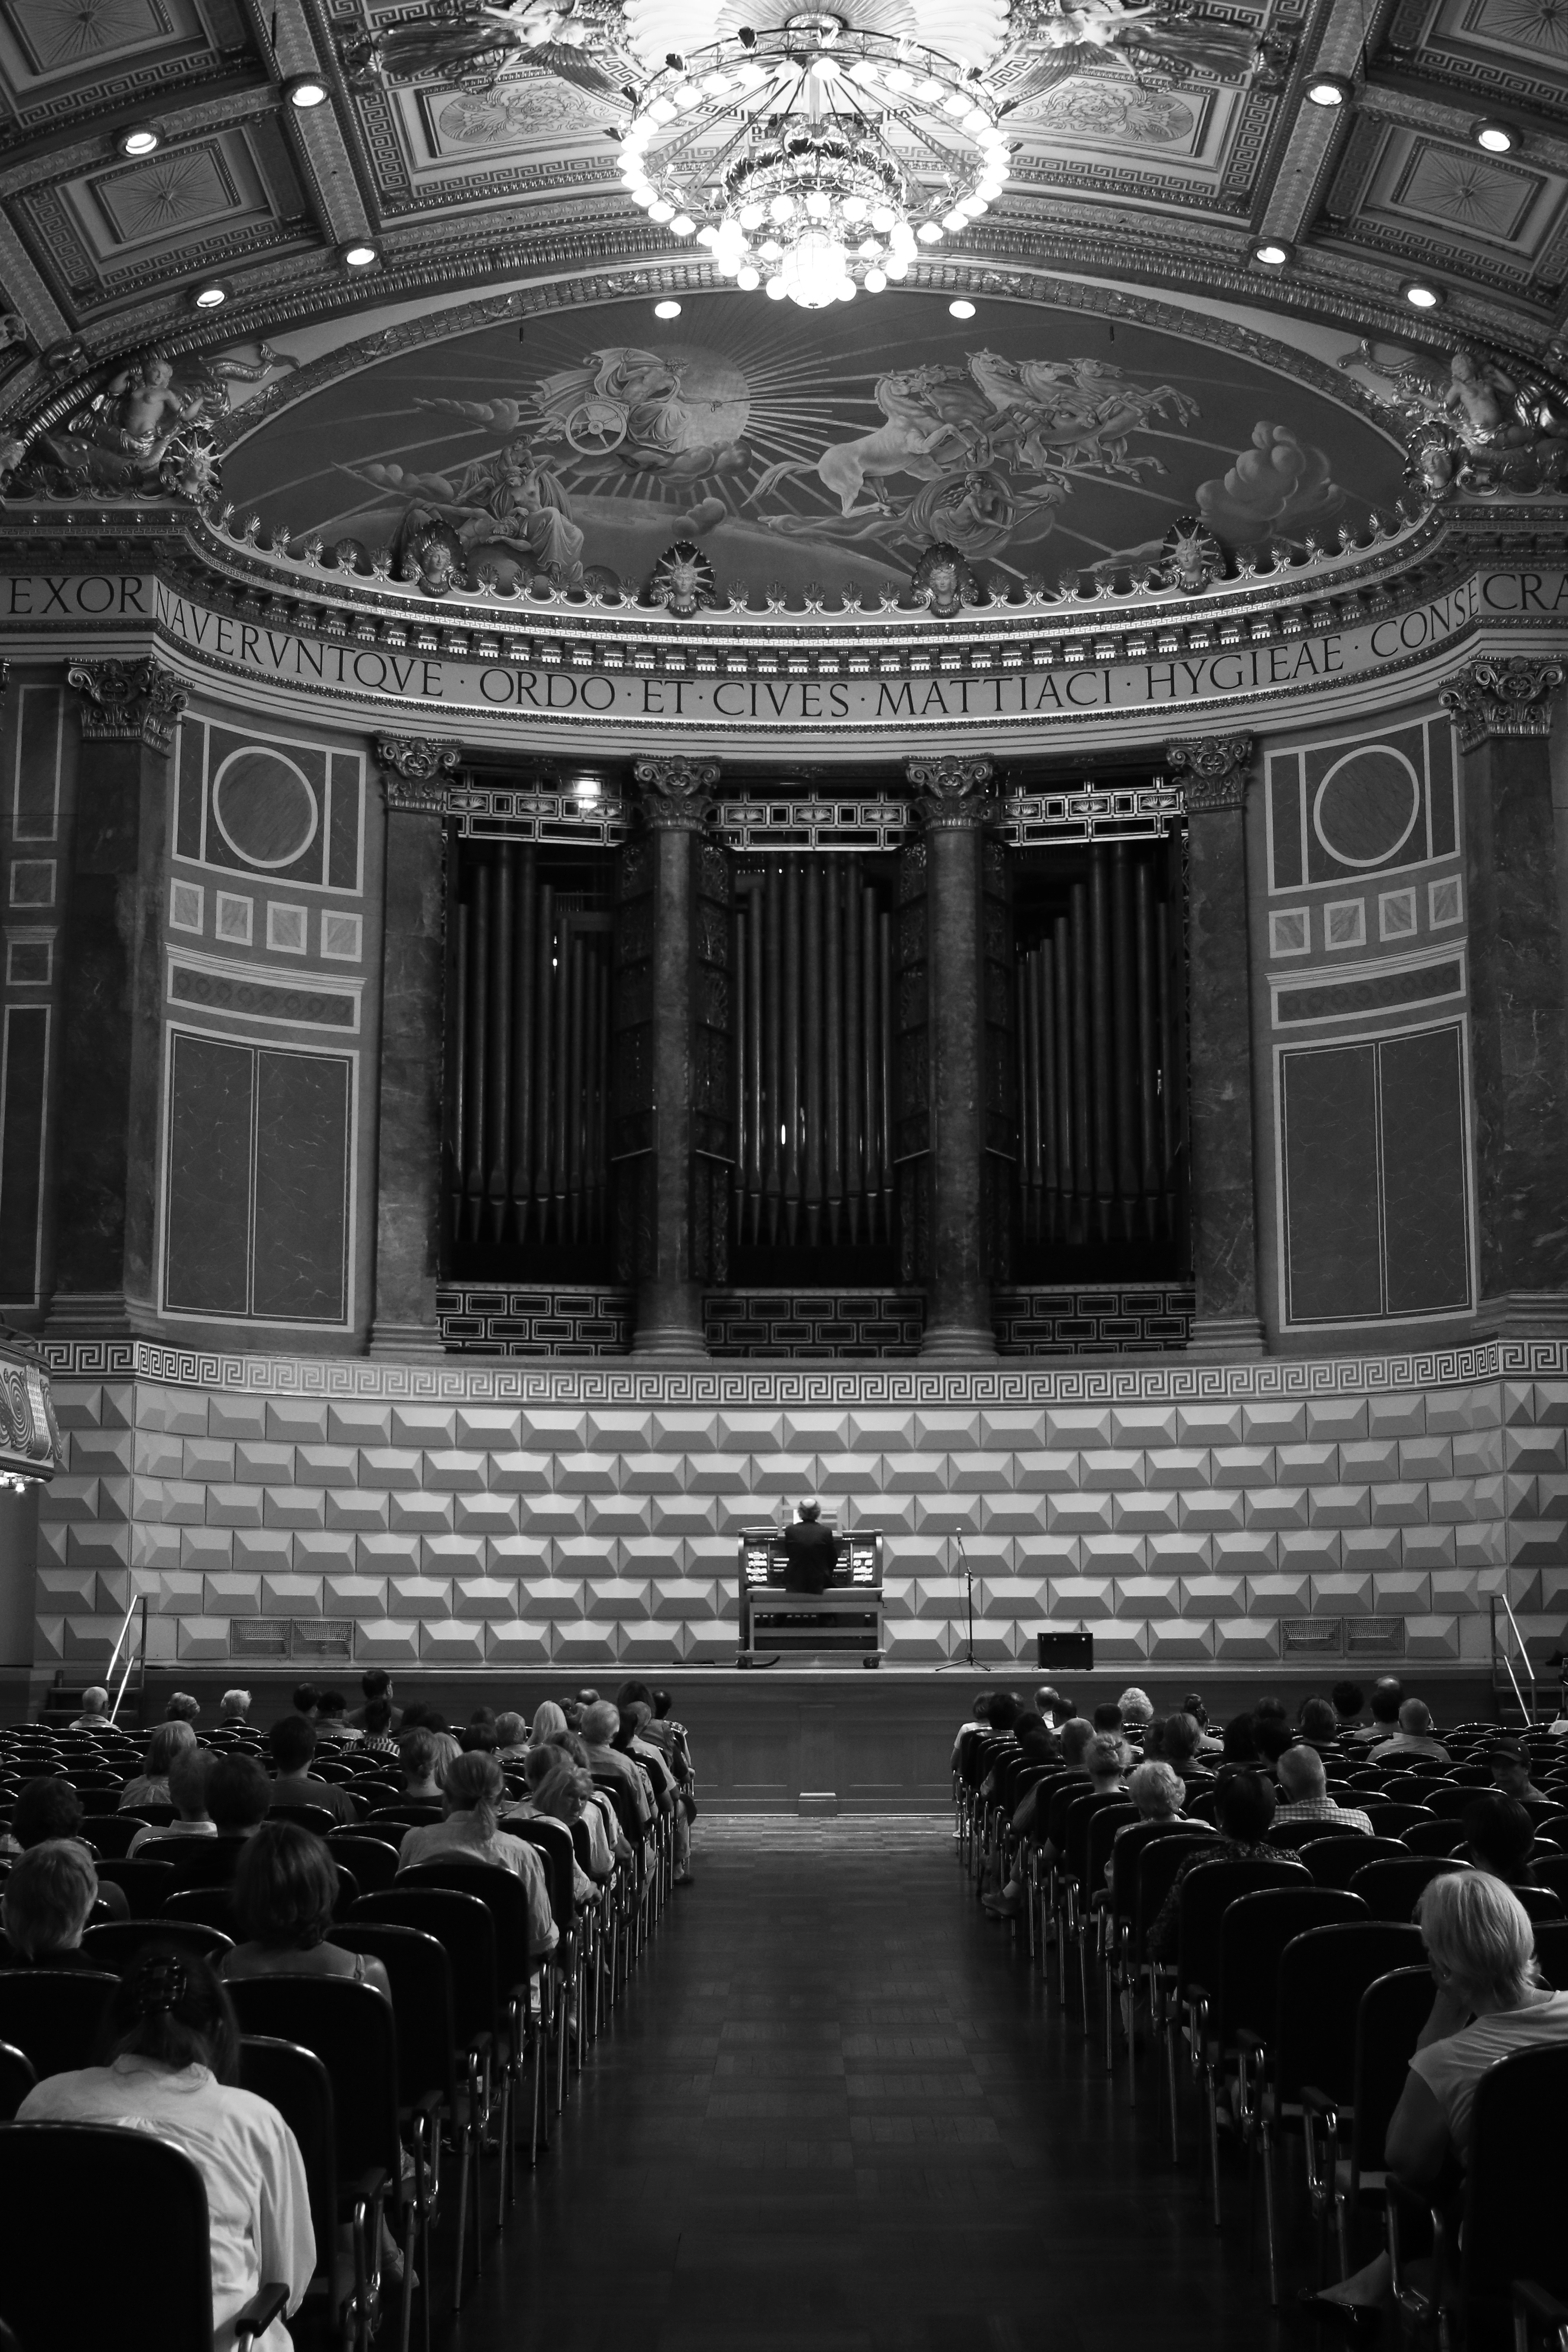
black and white, concert, black, monochrome, bw, blackandwhite, blackwhite, theatre, stage, kurhaus, spa, germany, alemania, allemagne, sw, schwarzweiss, schwarzweis, organ, germania, hesse, hassia, hessen, schwarzweissfotografie, schwarzweisfotografie, wiesbaden, konzert, orgel, kur, kurkonzert, monochrome photography